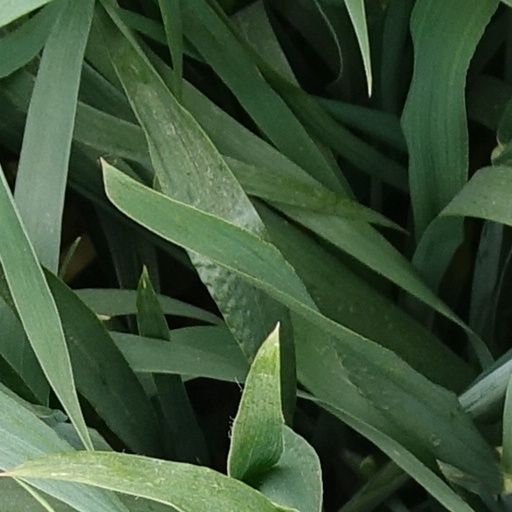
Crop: wheat